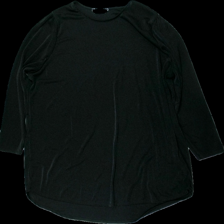
View: front
Type: Top
Category: Ladies
Brand: Ellos
Colors: Black
Material: 100% polyester
Cut: Regular
Size: 50
Season: All
Damage location: top center
Damage 2 location: top left
Damage 3 location: top right
Price range: 50-100
Recommended usage: Reuse
Description: svart tröja med trekvartsärmar